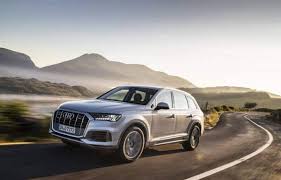
Label: noambulance